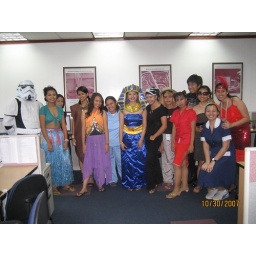
With Chun-li in Red from Streetfighter (Jannel), Pocahontas in brown (Dolly), Chicago girl (Renice), Pirates of the Carribean (Cristine)